Prewitt-Amis-Finney House

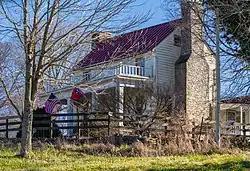
Prewitt-Amis-Finney House

The Prewitt-Amis-Finney House, also known as Turnhill Farm, is a historic three-story house in Culleoka, Tennessee, U.S.. Built for the slaveholding Prewett family in 1810, it was established as a mule farm. It is located a few miles away from Columbia, and it overlooks Fountain Creek.